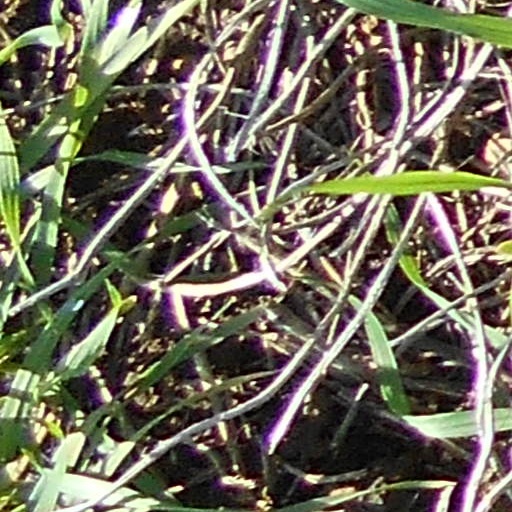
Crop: wheat